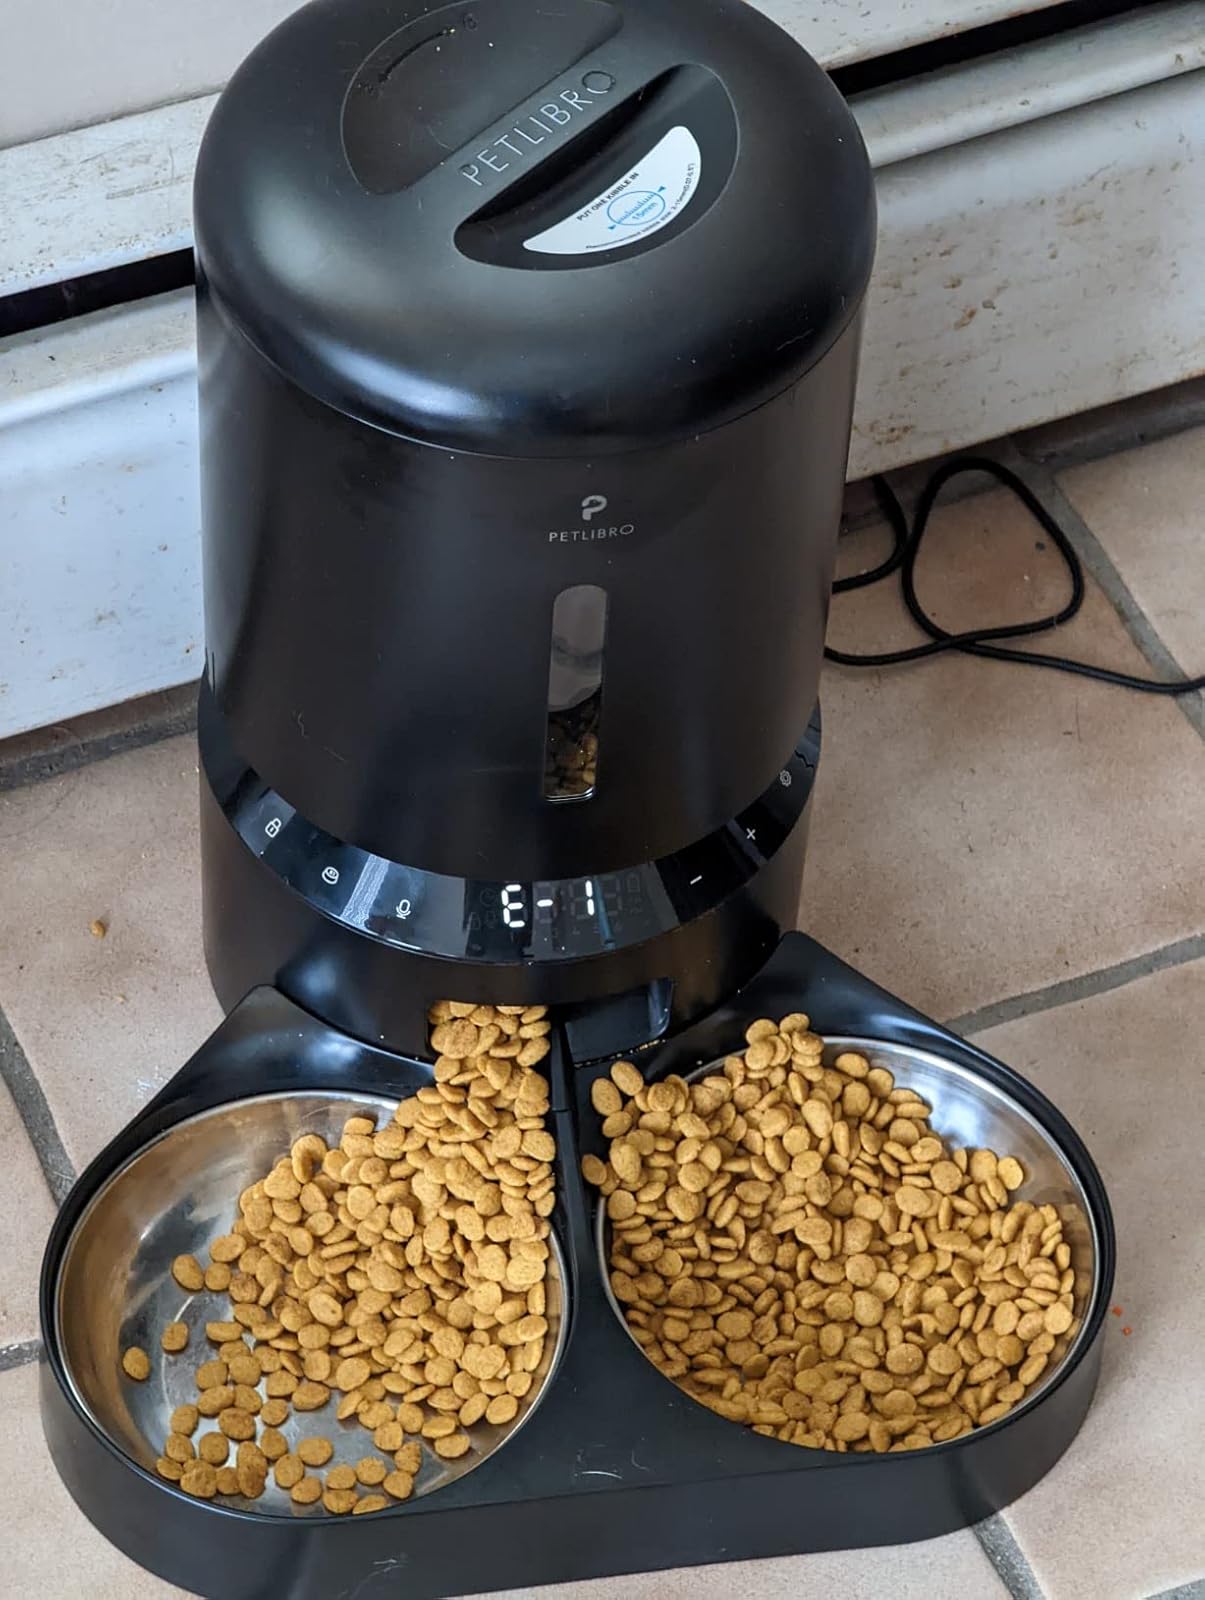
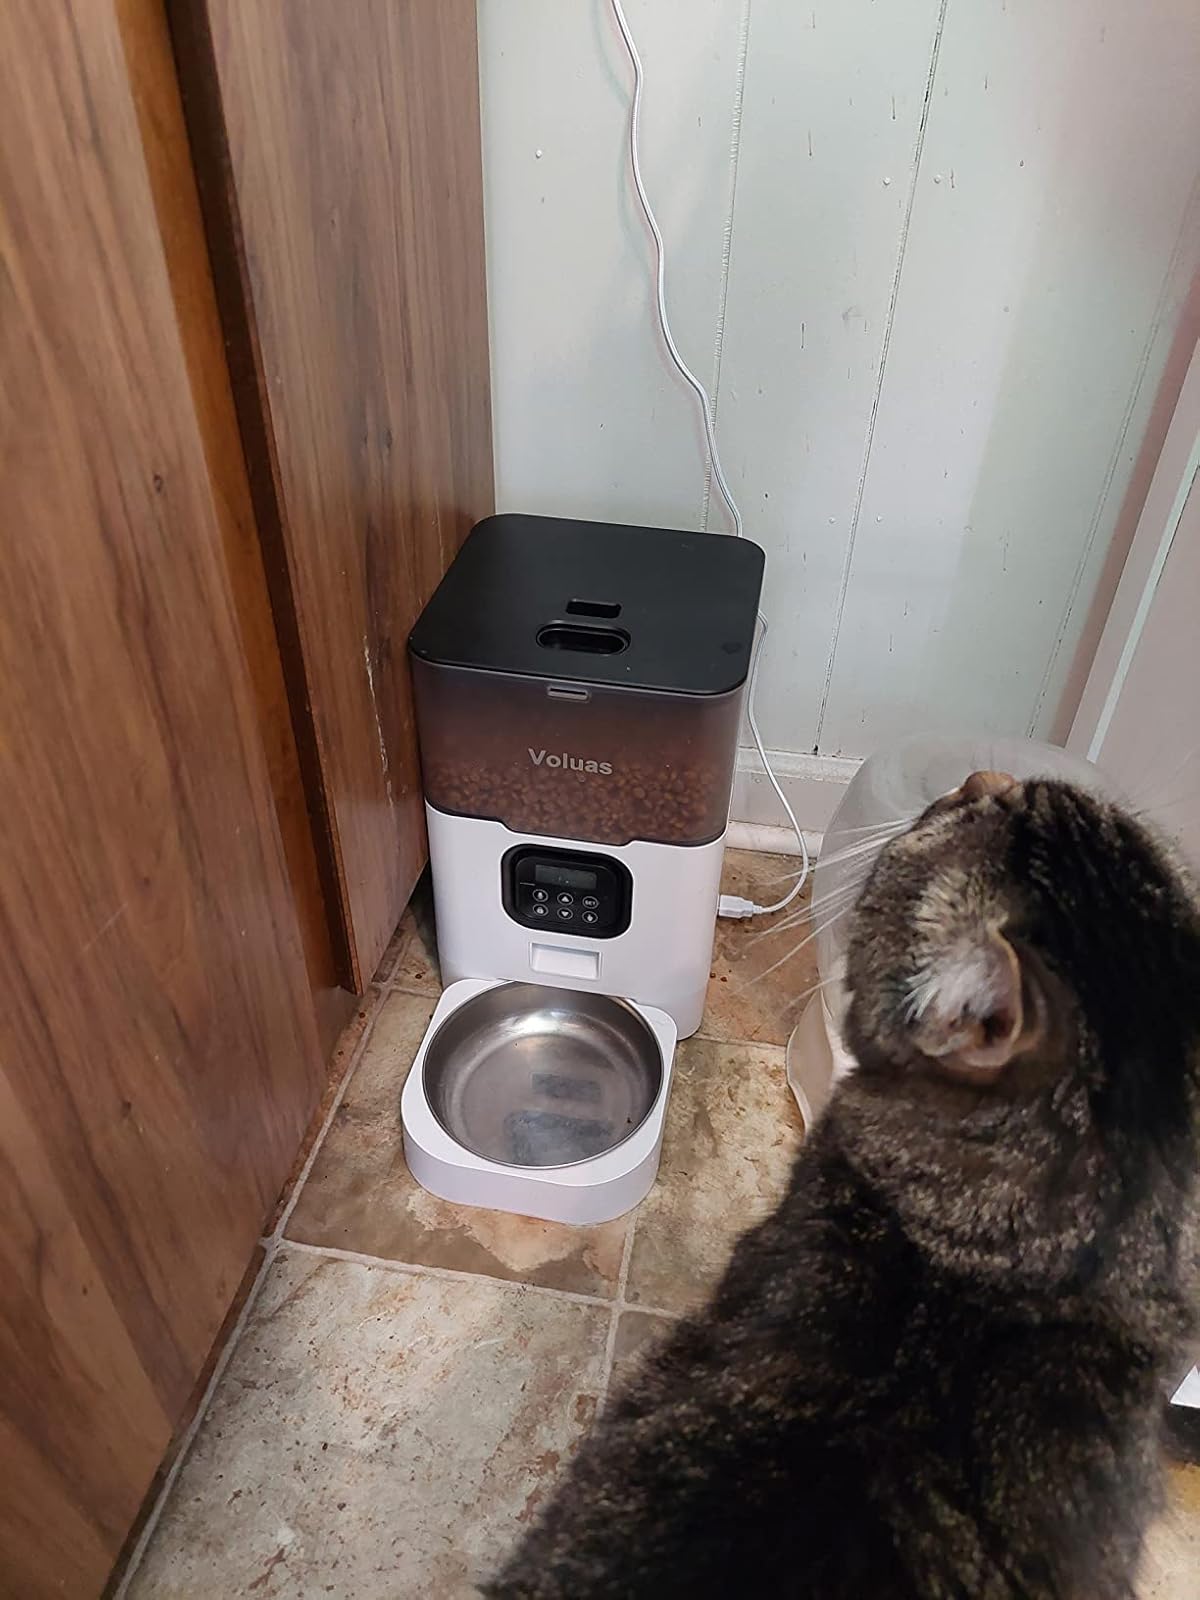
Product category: items_feeder
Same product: no